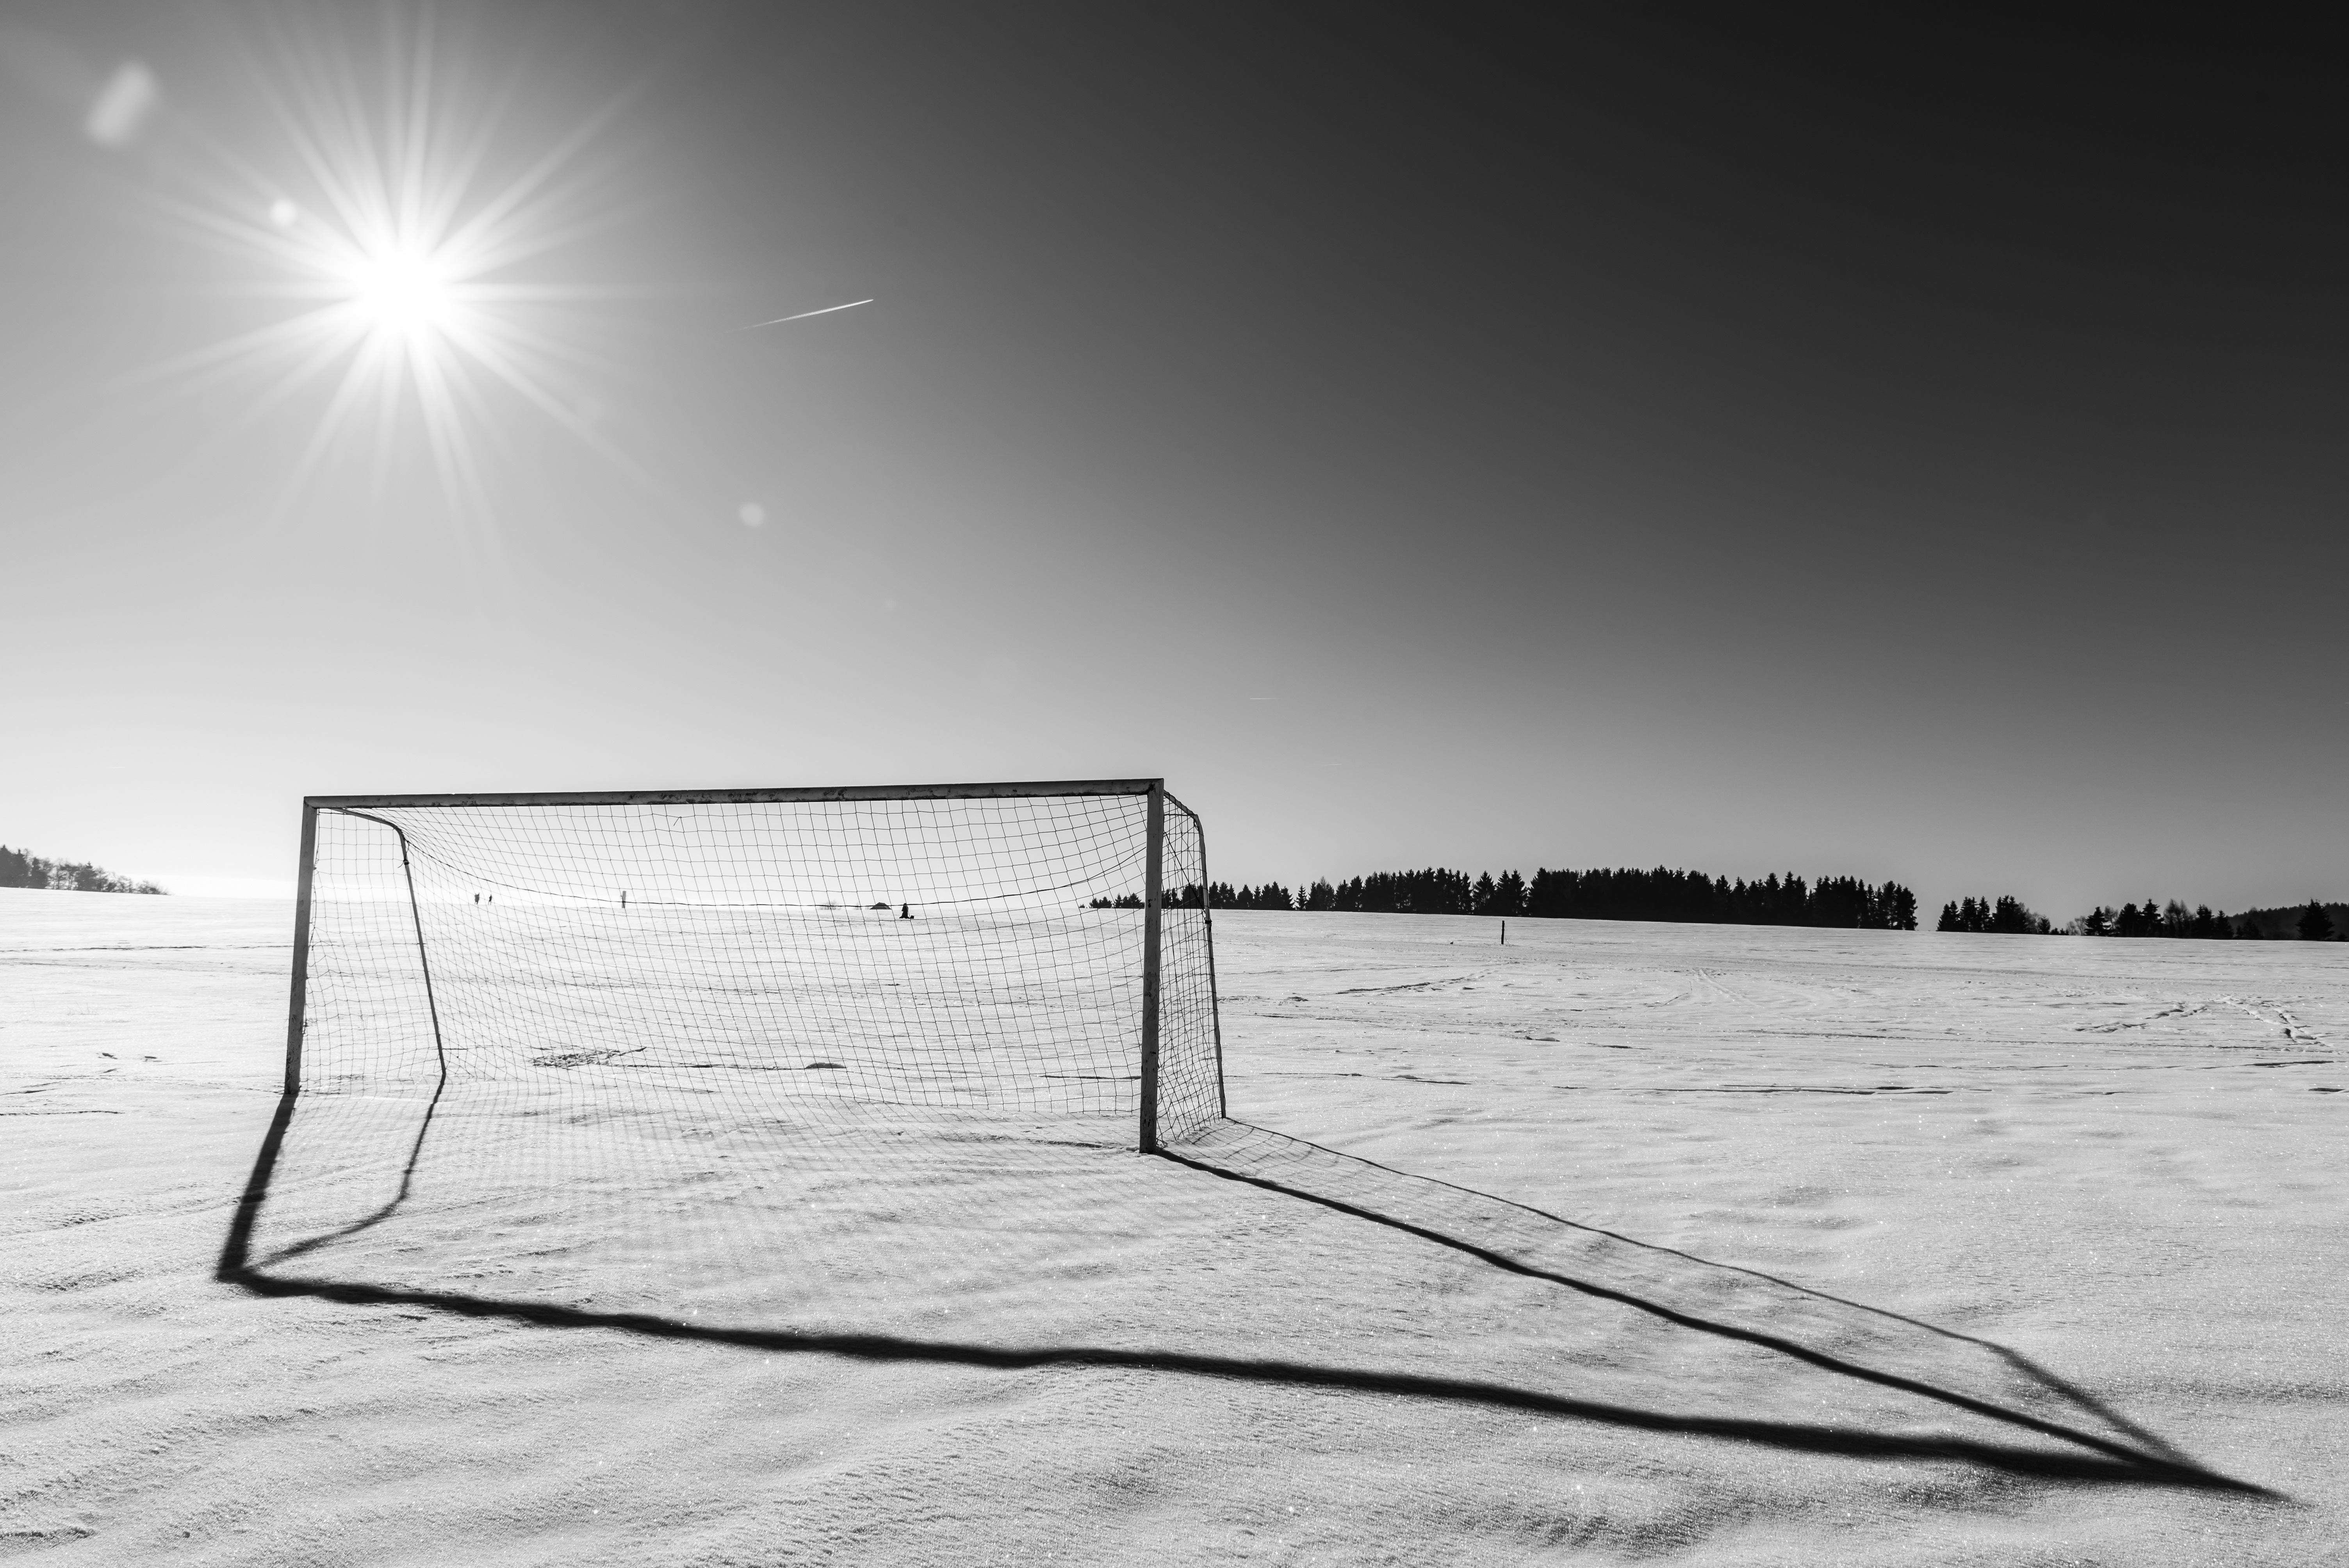
sea, horizon, snow, cold, winter, black and white, white, wave, wind, line, soccer, monochrome, football, goal, shape, score, winter sports, monochrome photography